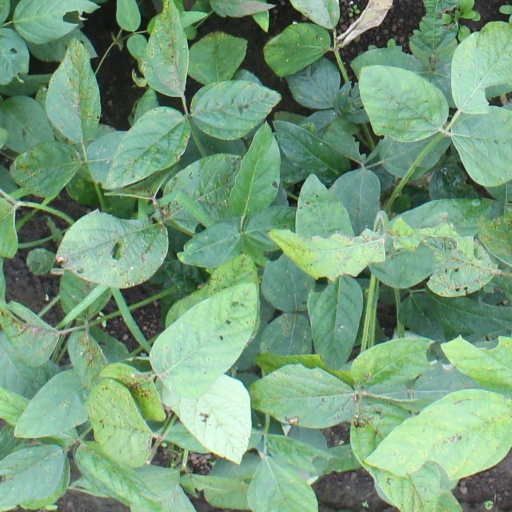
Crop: soybean